List of people from the Dominican Republic

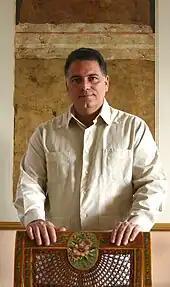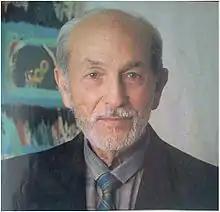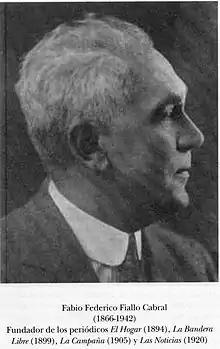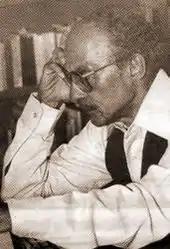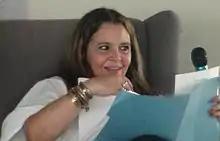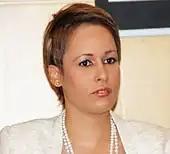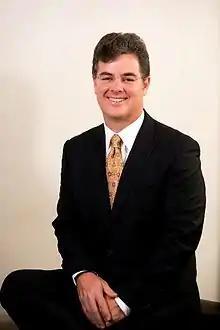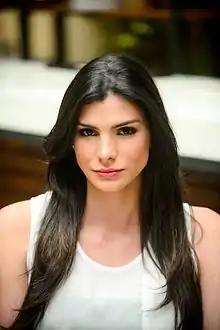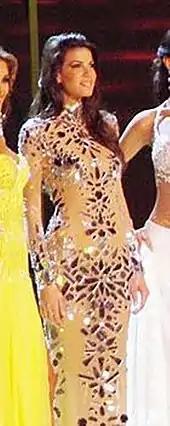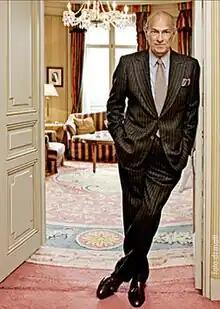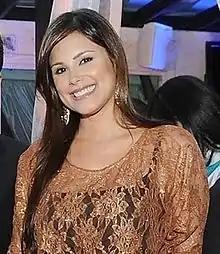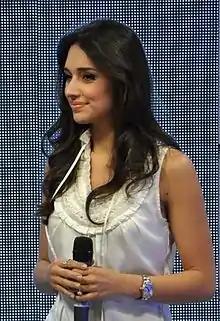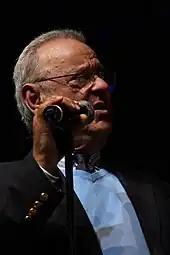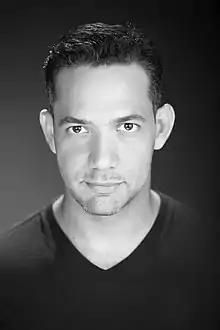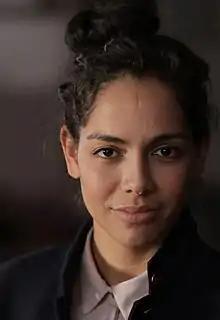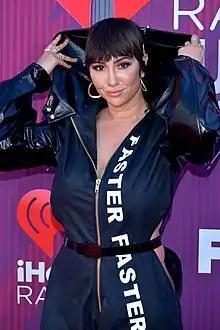
Luis Arambilet
Manuel del Cabral
Fabio Fiallo
Pedro Mir
Martha Rivera Garrido
Rosa Silverio
Manuel Díez Cabral.
Eva Arias
Marianne Cruz
Oscar de la Renta, prominent fashion designer.
Renata Soñé
Amelia Vega.
Freddy Beras-Goico
Sergio Carlo
Arisleyda Dilone
Jackie Cruz
Hony Estrella
Iamdra Fermin
Lora
Maria Montez
Alex Paez
Manny Perez
Nuria Piera
Dania Ramirez
Guillo Perez
Abelardo Rodríguez Urdaneta.
Rebel leader Francisco Caamano.
Ramon Caceres
Adolfo Alejandro Nouel
Ramon Matias Mella
Thomas Edward Perez – Chairman of Democratic Party in the U.S.A
Victor A. Carreno
Dr. Arístides Fiallo Cabral

"For a complete list, please refer to List of presidents of the Dominican Republic"